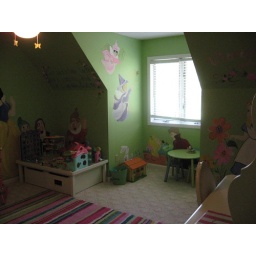
notice train table in corner